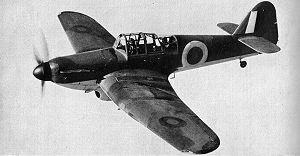
Le Miles Master est un avion d'instruction de la Royal Air Force utilisé pendant la Seconde Guerre mondiale produit à plus de 3 000 exemplaires. 1.090 d'entre eux furent construits à South Marston.